Prairie Dell Meetinghouse

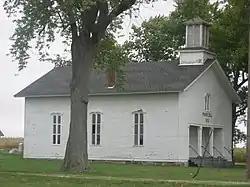

The Prairie Dell Meetinghouse is a historic church building located at the junction of 2550 East and 2150 North Road west of Iroquois, Illinois. The church was built in 1870 by local farmers; it served congregations from multiple denominations and is the oldest known church in the area. The church has a vernacular frame design, common in rural churches of the period, with Greek Revival and Italianate details. Its Greek Revival features include its temple front, Doric columns and pediments at the entrance, and frieze, while its long, rectangular windows are its main Italianate element. The church housed both a variety of local, mainly Christian, congregations and many traveling preachers.